State Natural History Museum

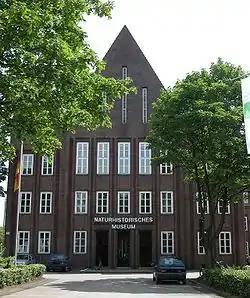
Front façade and main entrance

The State Natural History Museum in Braunschweig, Germany, is a zoology museum. It was founded in 1754.